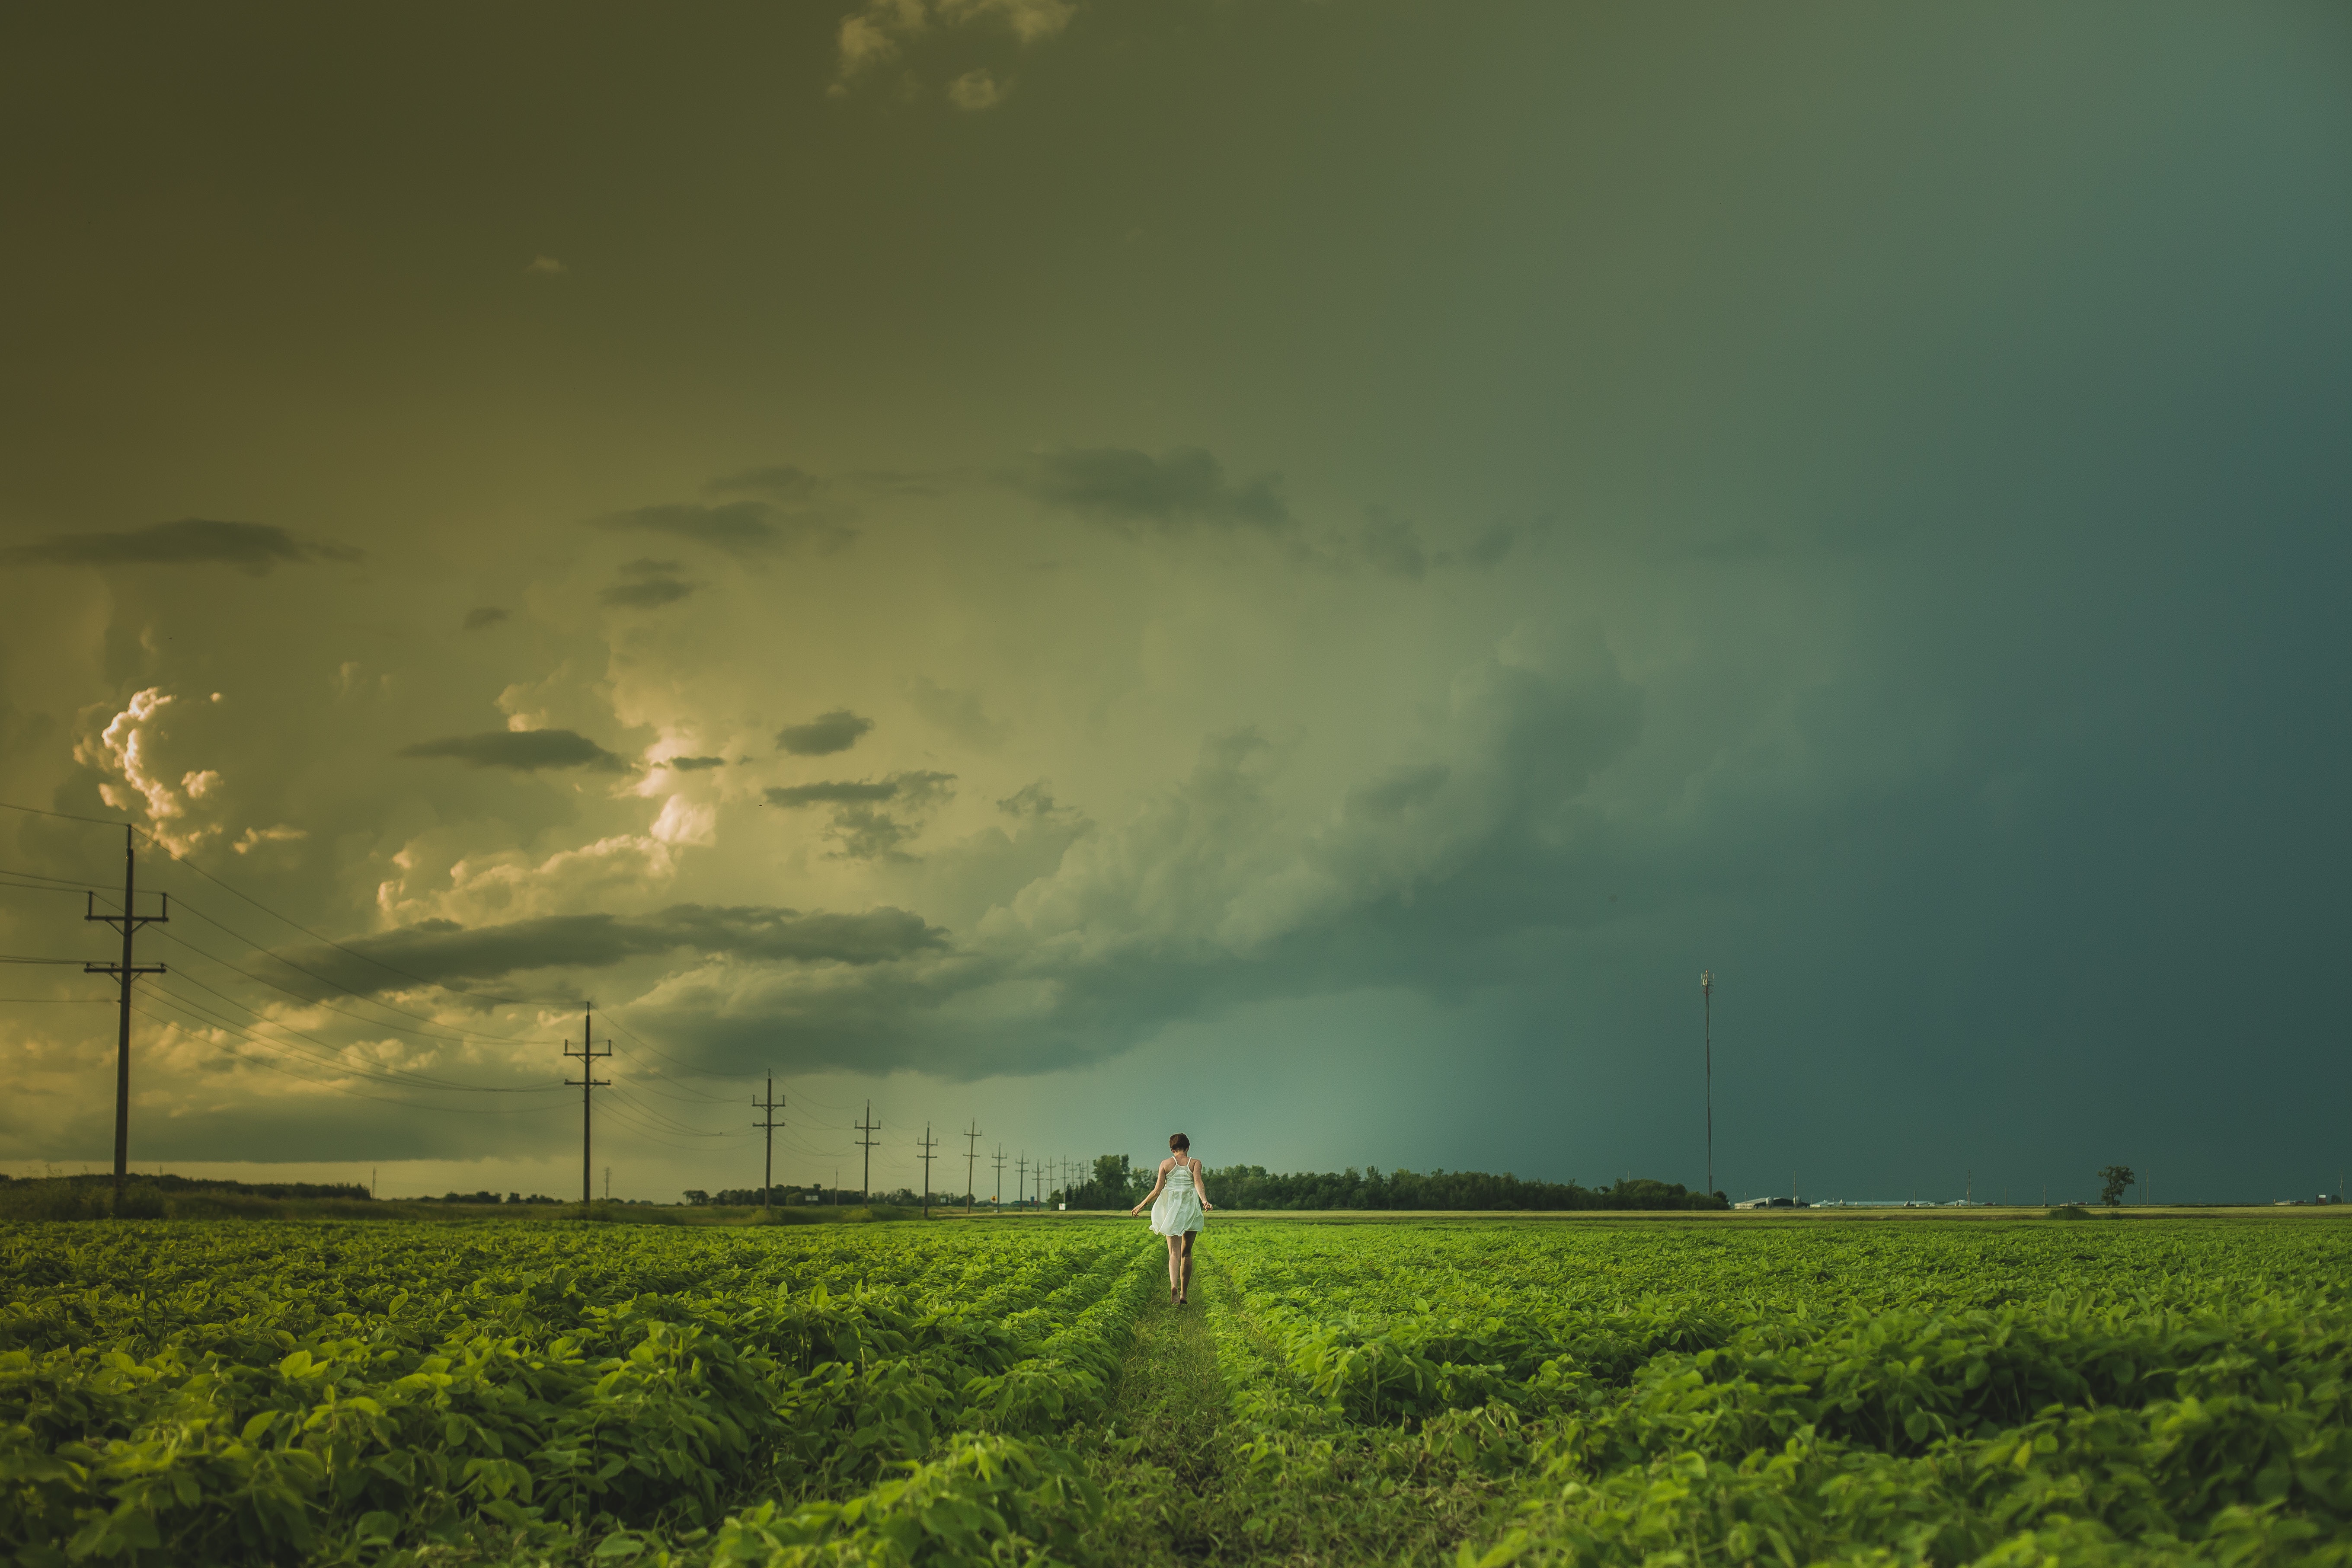
nature, walking, cloud, sky, field, sunlight, morning, rain, wind, atmosphere, weather, storm, plain, thunder, dress, thunderstorm, meteorological phenomenon, atmospheric phenomenon